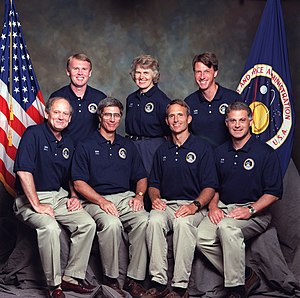
Rumfærge-Mir-programmet / Baggrund / Langtidsophold
De syv amerikanske astronauter, der udførte langvarige ophold om bord på Mir.
Rumfærge–Mir-programmet var et rumprogram i samarbejde mellem Rusland og USA, der involverede amerikanske rumfærgeflyvninger til den russiske rumstation Mir, russiske kosmonauter på rumfærgerne og amerikanske astronauter, der deltog i langvarige ekspeditioner om bord på Mir.